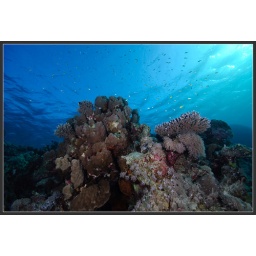
A coral reef vista. Tried to get the blue sky in a well.